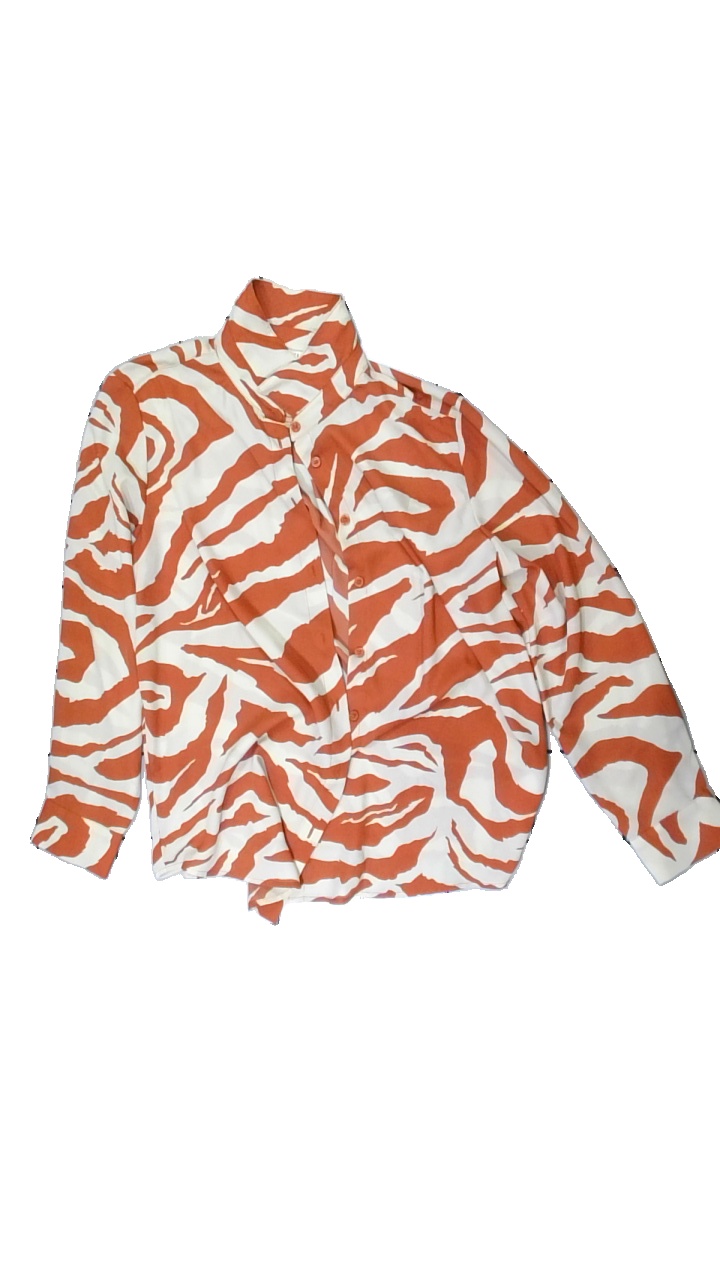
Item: Shirt (Ladies)
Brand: Monki
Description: skjorta med tiger mönster
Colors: Beige, Orange
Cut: Regular
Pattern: Animal print
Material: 100% polyester
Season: All
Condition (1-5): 5
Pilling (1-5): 5
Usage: Reuse
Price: <50